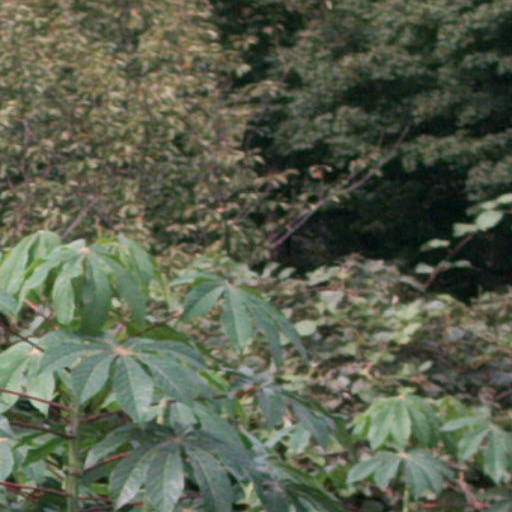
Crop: cassava